Double-breasted

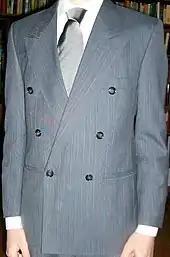
A grey striped six-on-one double-breasted suit with jetted pockets, a style popular in the 1980s

A double-breasted garment is a coat, jacket, waistcoat, or dress with wide, overlapping front flaps which has on its front two symmetrical columns of buttons; by contrast, a single-breasted item has a narrow overlap and only one column of buttons.